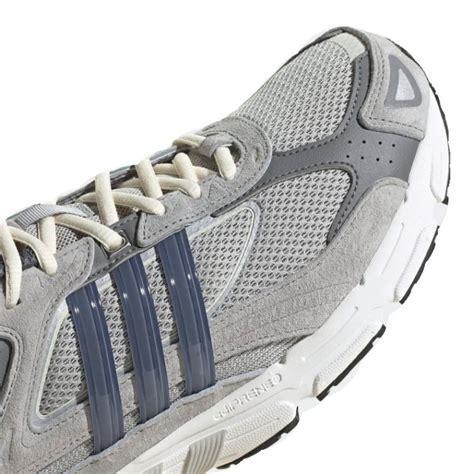
Brand: Adidas
Model: Response Cl